Muhammad Abdullah Malibari

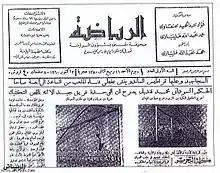
Front Page of Al Riyada Newspaper

In the beginning of his journalistic career, he worked with newspapers like "Bilad", "Al-Nadwa" and "Quraish" in Saudi Arabia. Later on, along with Fouad Angawi he founded "Al Riyada" newspaper.